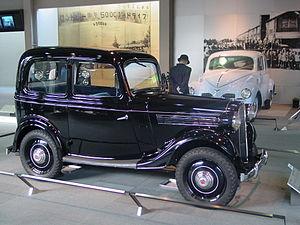
L'Austin 7, prononcée à l'anglaise seven, est une automobile fabriquée par le constructeur britannique Austin de 1922 à 1939. Surnommée la « Baby Austin » en raison de ses dimensions réduites, elle demeure l'un des modèles les plus célèbres de l'histoire de l'automobile anglaise, tant son succès fut immense. Produite à plus de 290 000 exemplaires, elle sera largement fabriquée par d'autres constructeurs automobiles tels que BMW et Nissan.